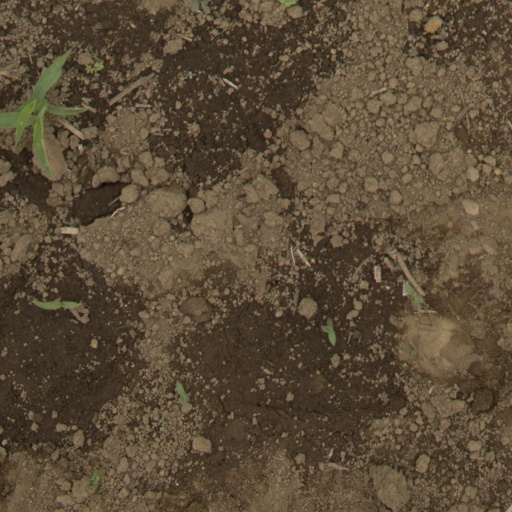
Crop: Jerusalem artichoke